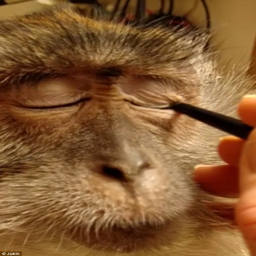
make up on a monkey